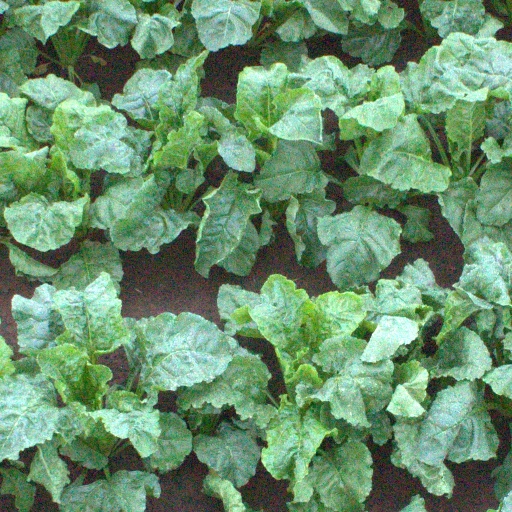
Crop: sugar beet